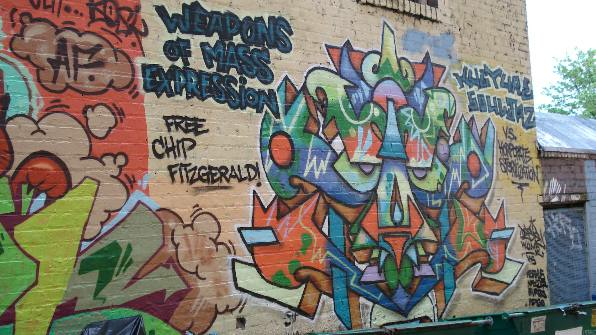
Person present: No